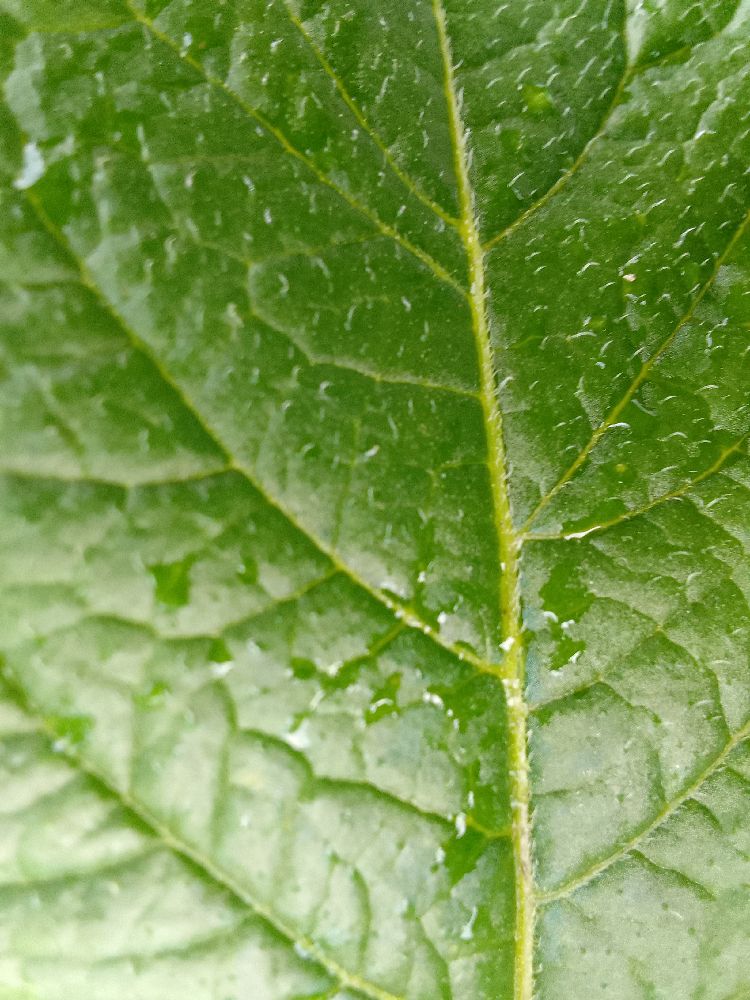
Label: Healthy